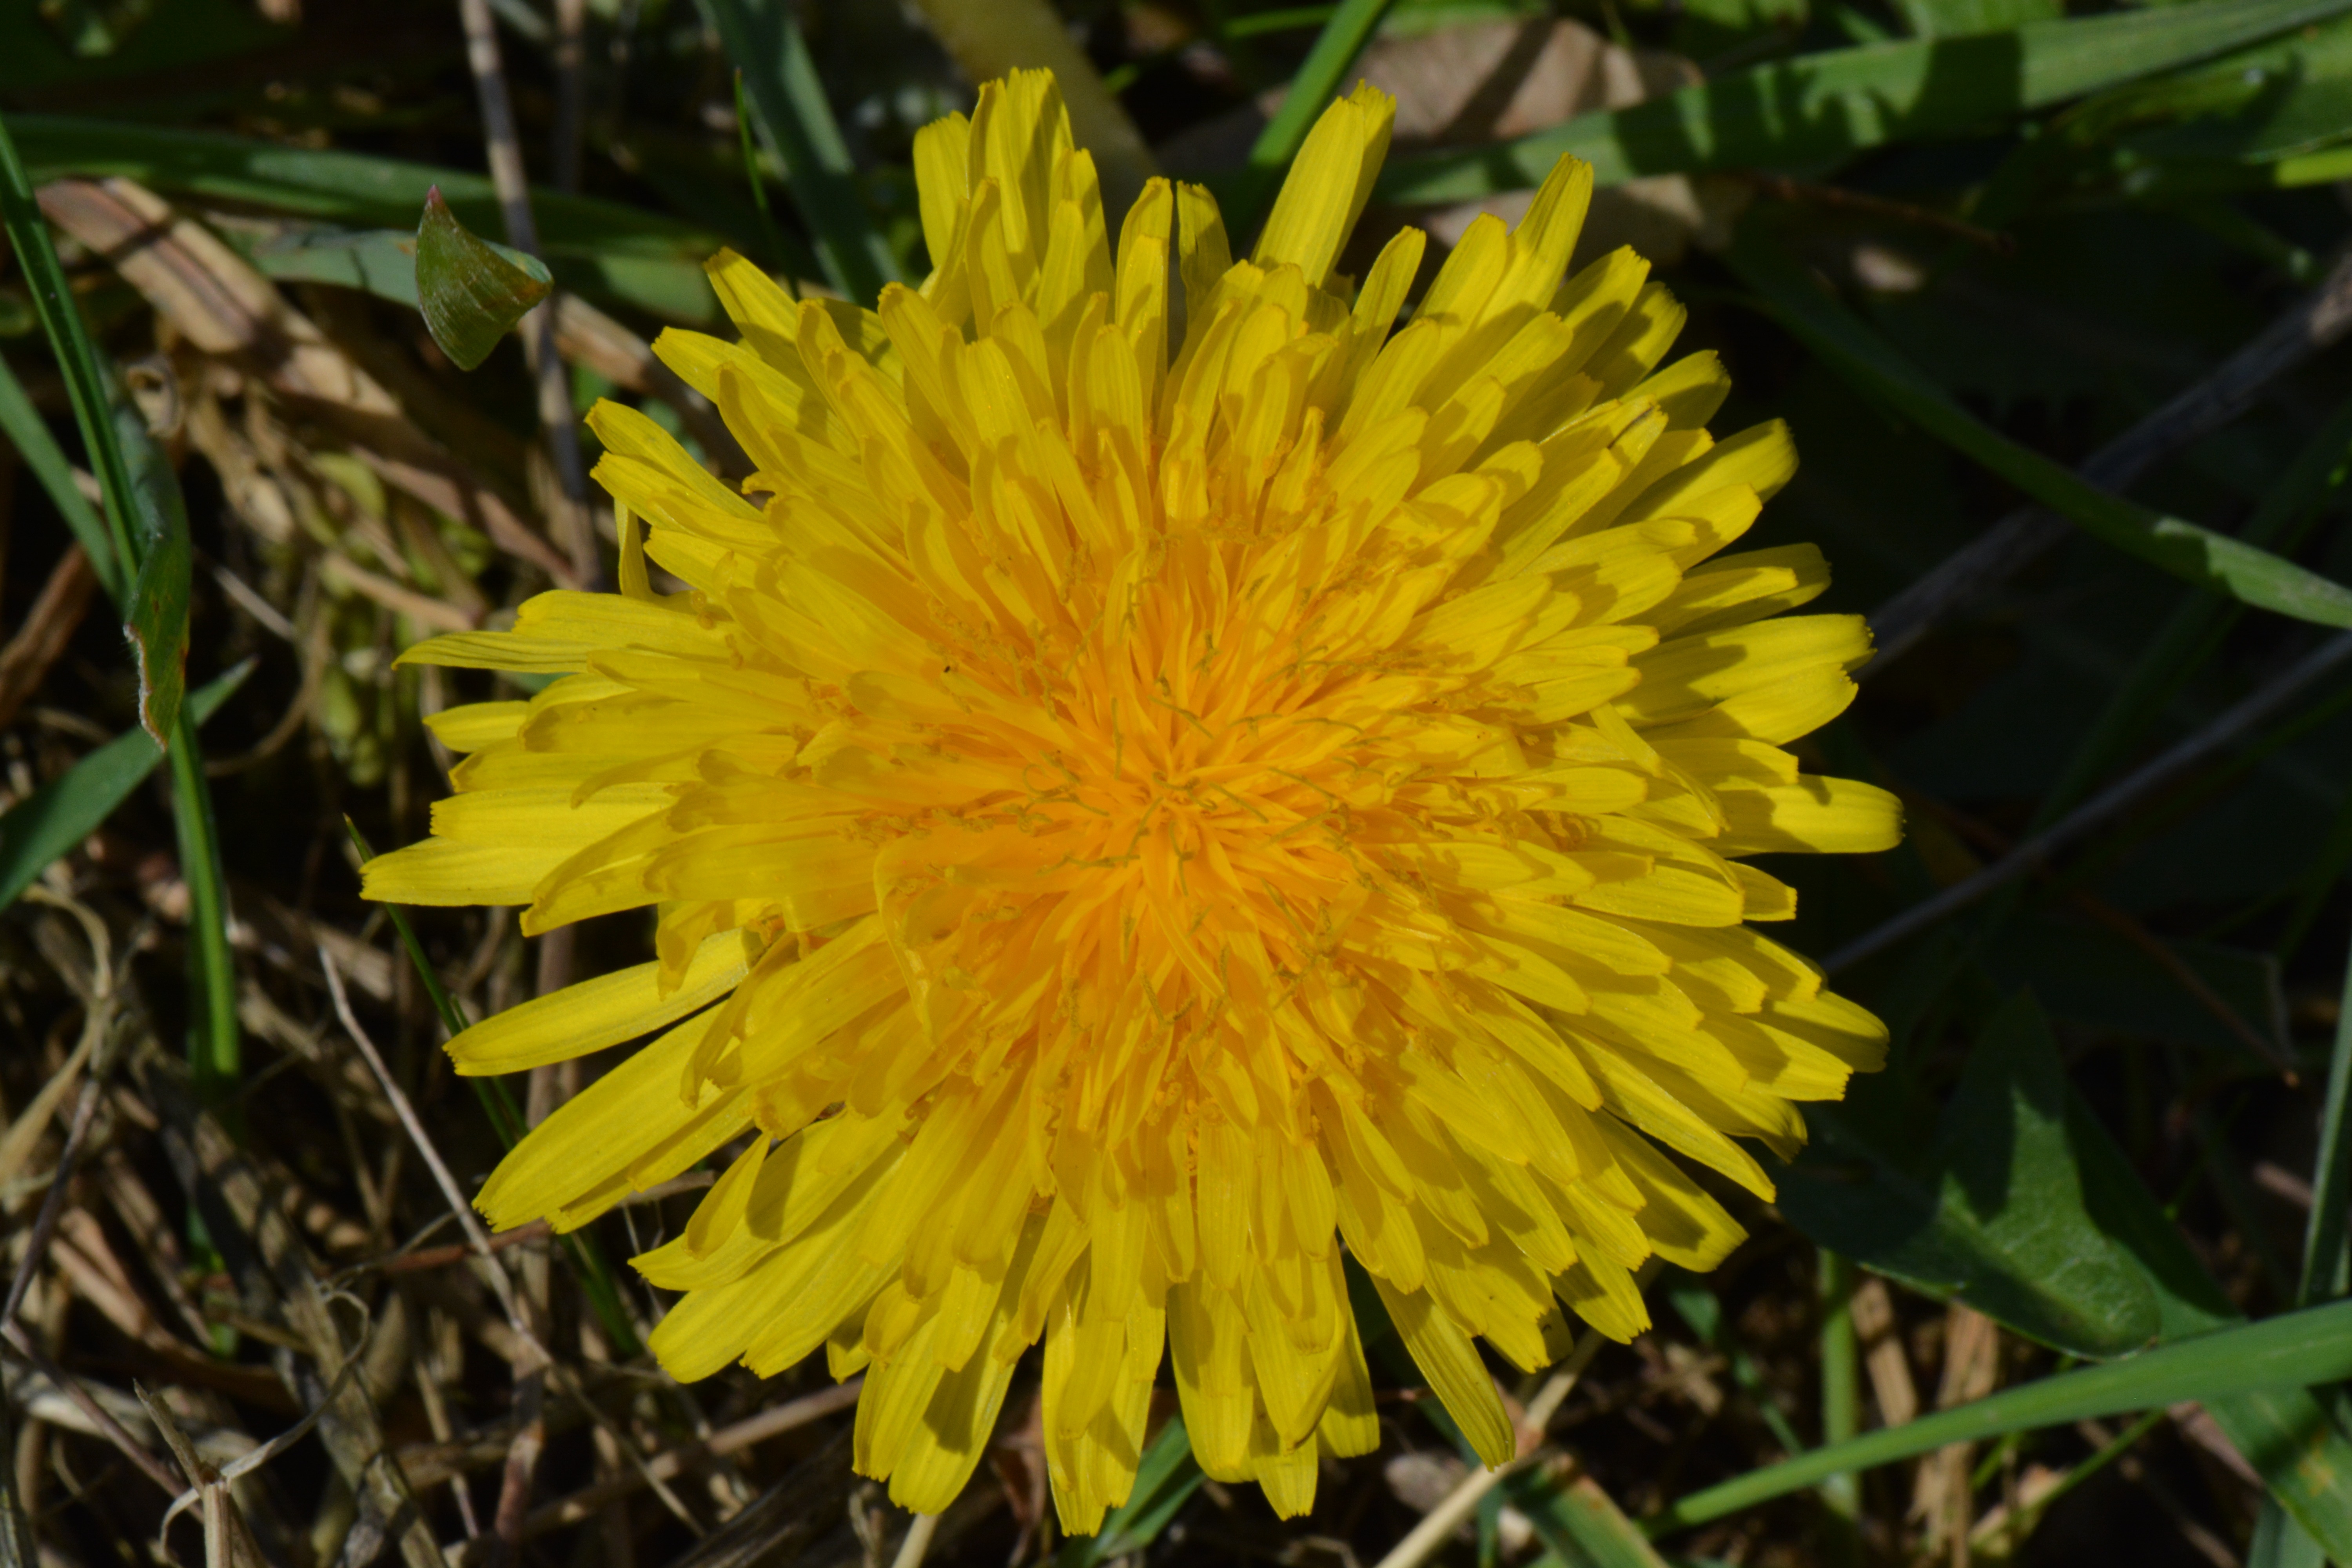
nature, plant, dandelion, flower, petal, herb, macro, botany, yellow, flora, wildflower, macro photography, flowering plant, daisy family, calendula, land plant, flatweed